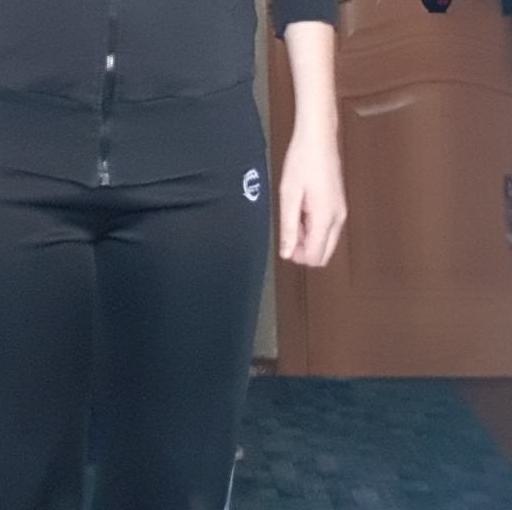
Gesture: no_gesture